Byzantine music

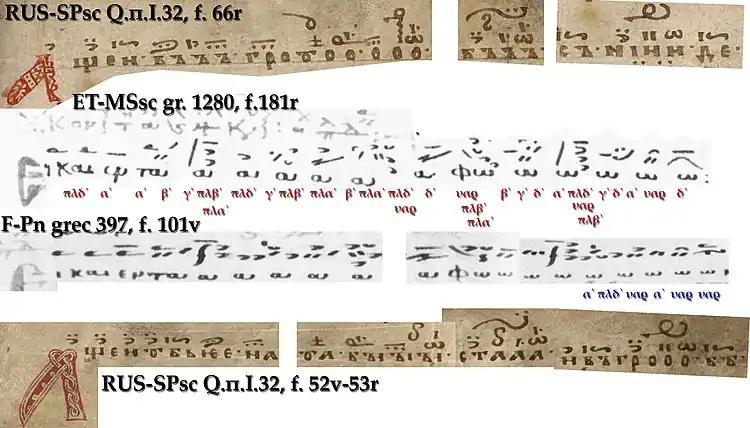
Easter kondak Аще и въ гробъ (Easter kontakion Εἰ καὶ ἐν τάφῳ) in and its kondak-podoben Аще и убьѥна быста (24 July Boris and Gleb) (RUS-SPsc Ms. Q.п.I.32, ET-MSsc Ms. Sin. Gr. 1280, F-Pn fonds grec Ms. 397)

The Kievan Rus' obviously cared about this tradition, but especially about the practice of cheironomia and its particular notation: the so-called "kondakarian notation". A comparison with Easter koinonikon proves two things: the Slavic kondakar' did not correspond to the "pure" form of the Greek kontakarion which was the book of the soloist who had also to recite the larger parts of the kontakia or kondaks. It was rather a mixed form which included also the choir book (asmatikon), since there is no evidence that such an asmatikon had ever been used by clerics of the Rus', while the kondakarian notation integrated the cheironomic signs with simple signs, a Byzantine convention which had only survived in one manuscript (GR-KA Ms. 8), and combined it with Old Slavic znamennaya notation, as it had been developed in the sticheraria and heirmologia of the 12th century and the so-called Tipografsky Ustav.